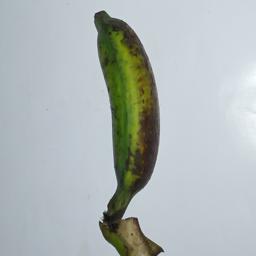
Banana variety: Champa Kola